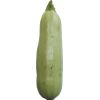
Label: zucchini